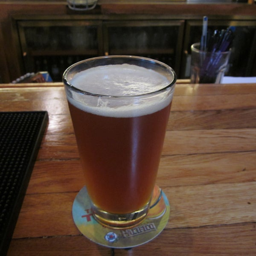
enjoy a pint of mac & person .